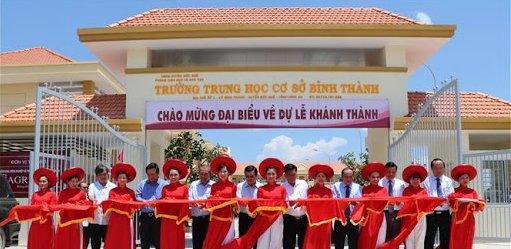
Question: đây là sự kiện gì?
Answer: đây là sự kiện khánh thành trường trung học cơ sở bình thành